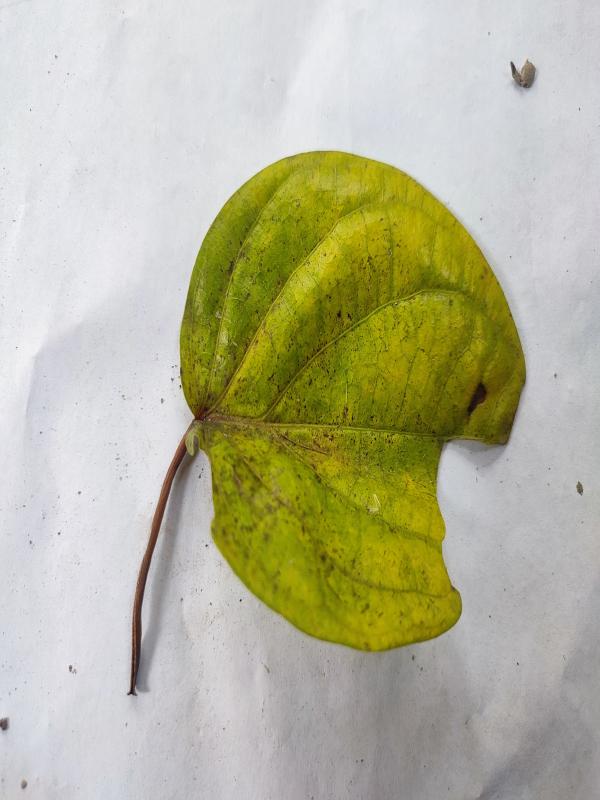
Label: Dried_Leaf